List of 40 mm grenades

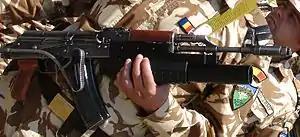
PA md. 86 assault rifle with 40 × 47 mm AG-40 grenade launcher

40×47 mm is a cartridge caliber produced in Poland for their Pallad wz. 74 rifle-mounted grenade launchers (used with the AK family of rifles in the Polish Army, like the AKM/AKMS, Tantal and Beryl) and Pallad-D wz. 83 grenade launcher (standalone variant fitted with standard pistol grip and folding stock from the AKMS assault rifle). The construction is similar to the one used in 40×46 mm grenades, but they are not interchangeable.